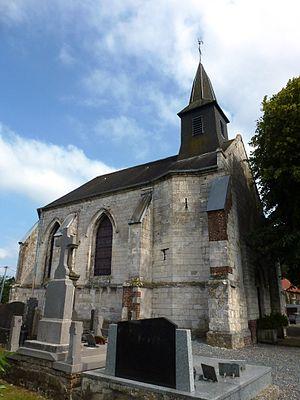
Lespesses est une commune française située dans le département du Pas-de-Calais en région Hauts-de-France.